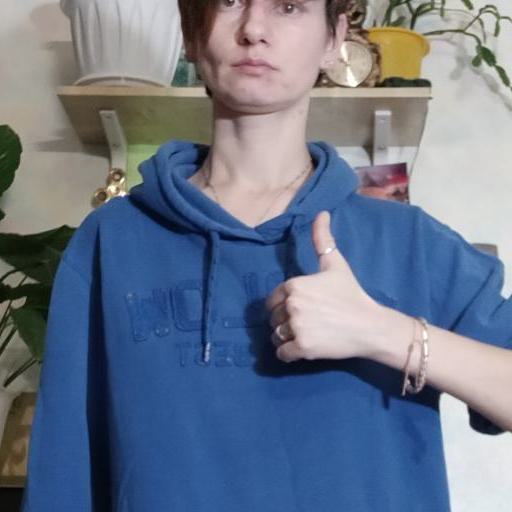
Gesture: like